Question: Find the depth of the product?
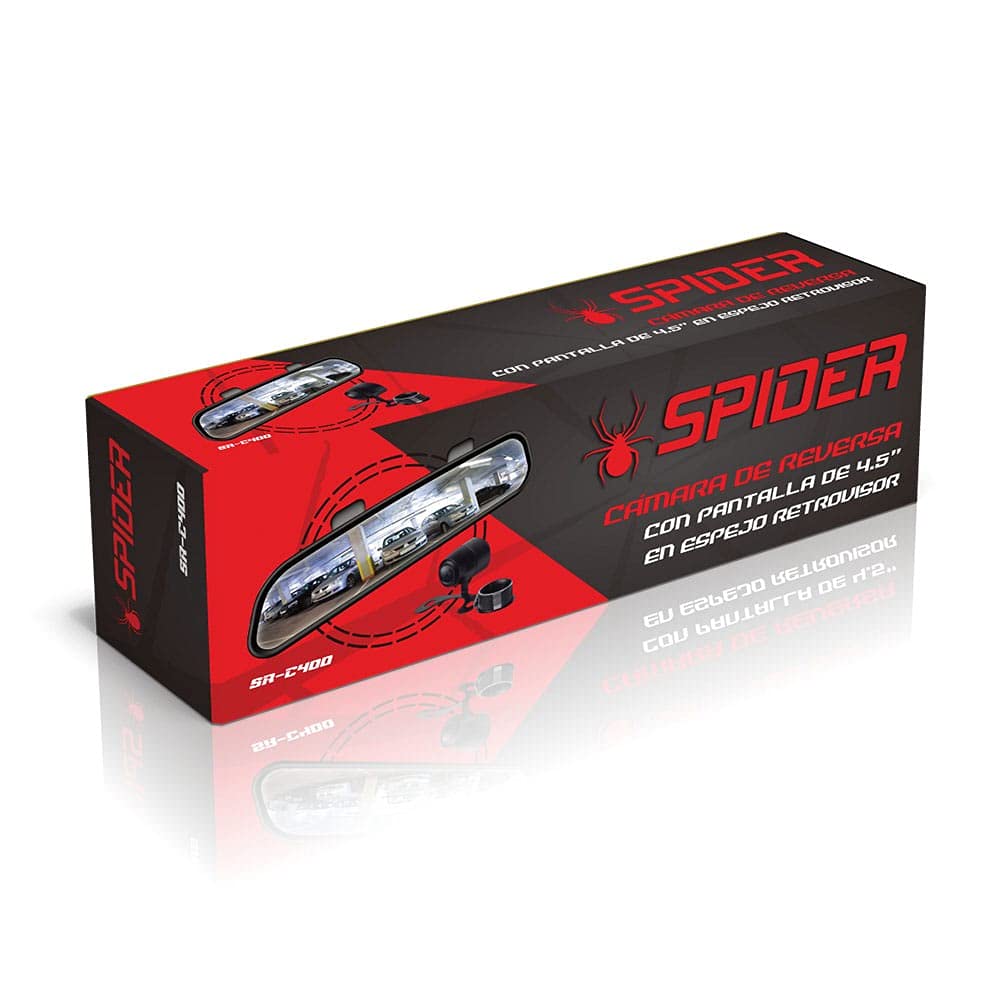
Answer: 4.5 inch